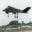
Label: airplane